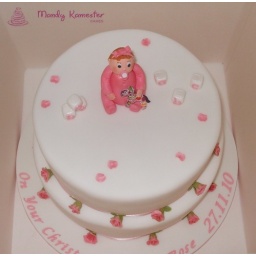
Two-tier Christening cake in pink and white surrounded by handmade sugar roses.